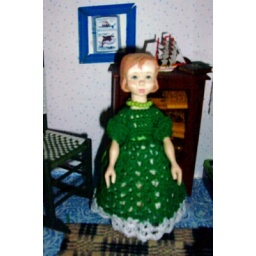
Dress Pattern by Rosi dress don in candle wick thread separated to 1 strand and size4 needle